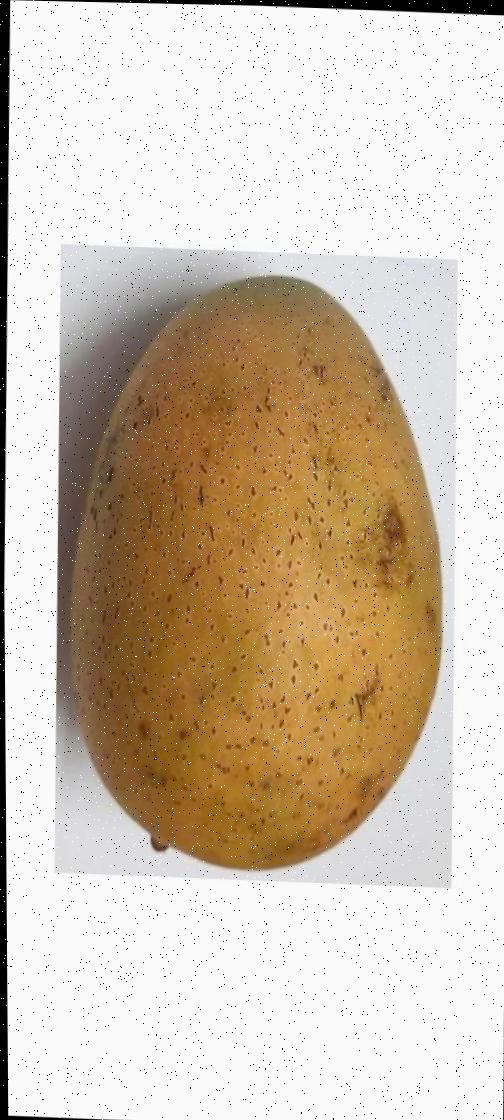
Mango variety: Ashshina Classic